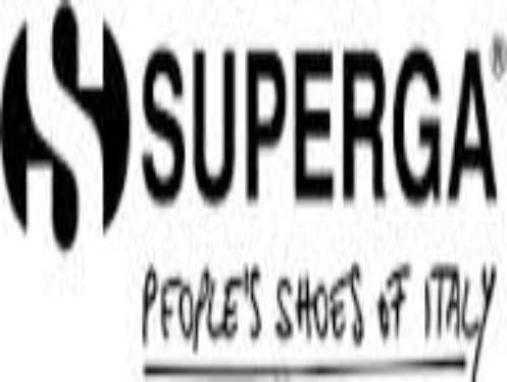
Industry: Clothes